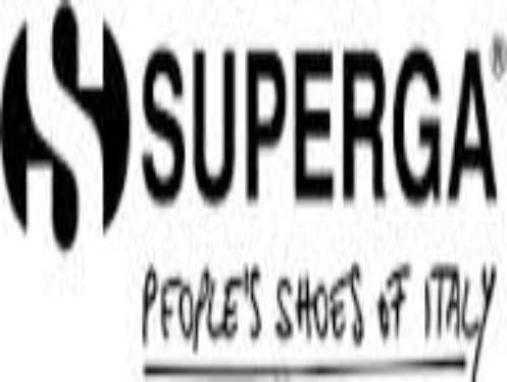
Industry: Clothes